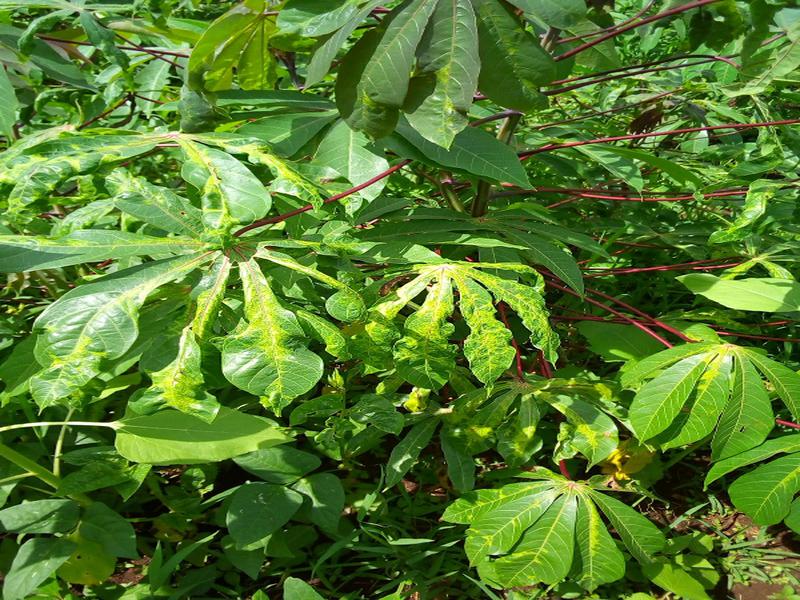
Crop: cassava
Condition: mosaic_disease